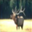
Label: deer